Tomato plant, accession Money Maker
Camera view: tilt-top (135 deg); turntable rotation: 270 degrees
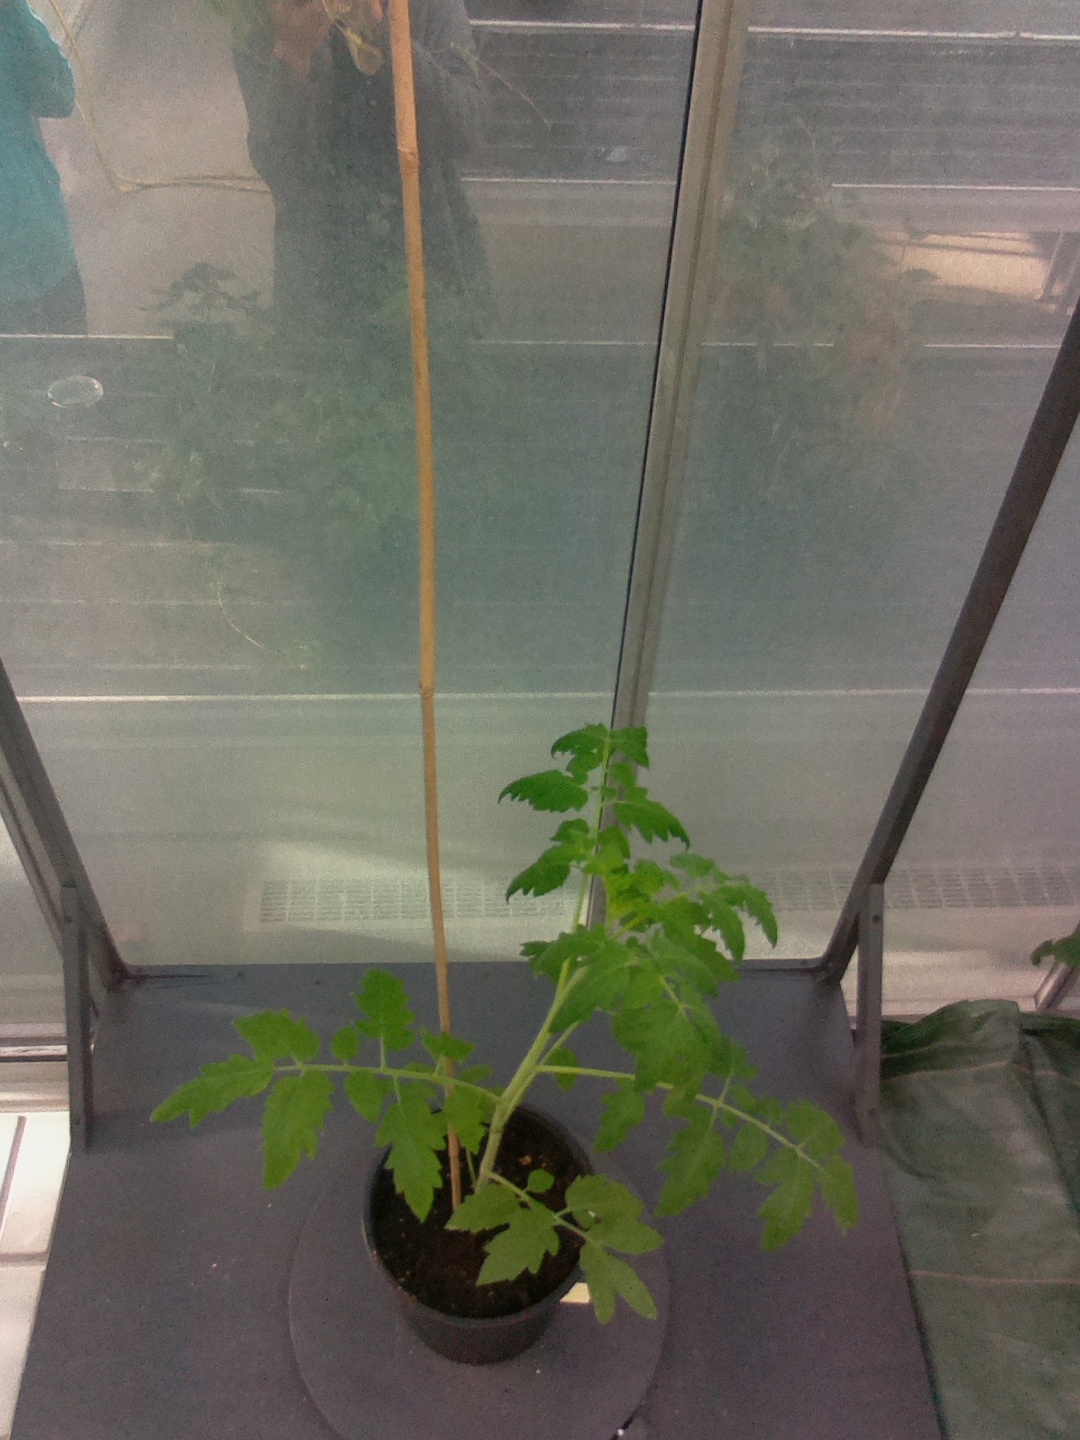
BBCH growth stage 15: 10 of true leaves visible